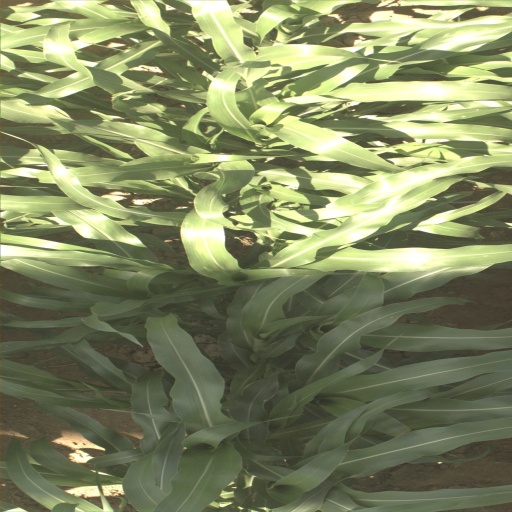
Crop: sorghum